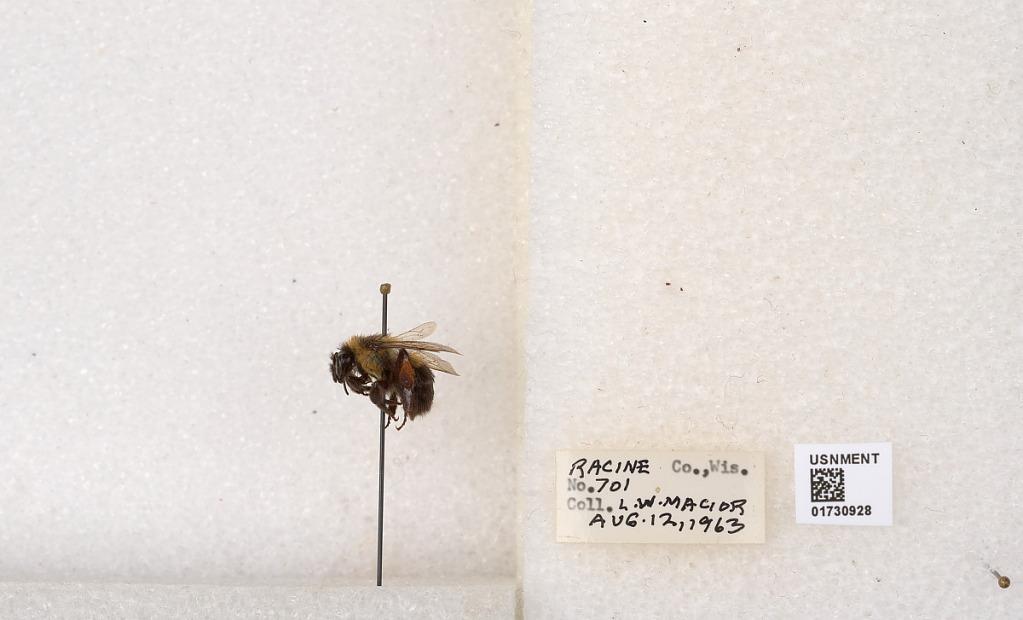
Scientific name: Bombus impatiens Cresson
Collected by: L. Macior
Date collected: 1963-8-12
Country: United States
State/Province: Wisconsin
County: Racine
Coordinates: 42.7299, -87.8123